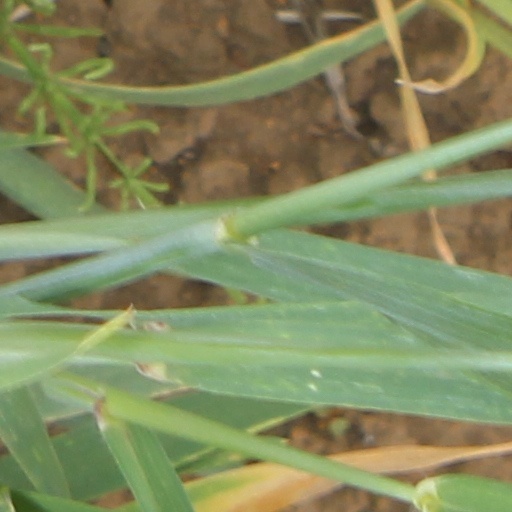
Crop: wheat